Piana degli Albanesi

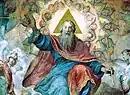
Pietro Novelli, 17th century, Cathedral, fresco depicting God the Father participating in the resurrection of Christ.

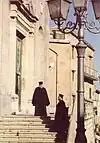
Italo-Albanian priests of the Byzantine rite

The Comune is the Episcopal see of the Italo-Albanian Catholic Church Eparchy of Piana degli Albanesi for the Arbëreshë of Sicily.